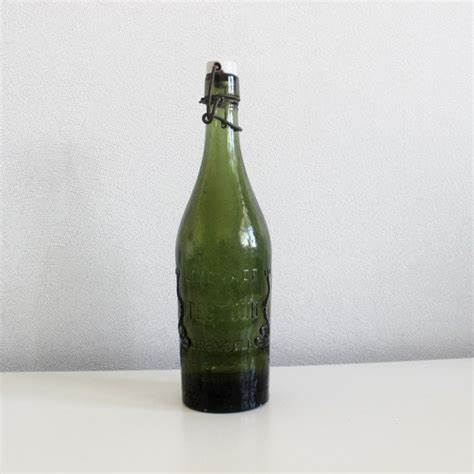
Waste category: glass